Gene Selawski

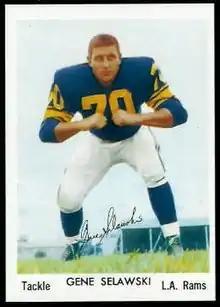
Selawski in 1959

Eugene Frank Selawski (November 28, 1935 – May 11, 1993) was an American football player. He was a first-team All-American tackle at Purdue University in 1958 and played three years of professional football for the Los Angeles Rams (1959), Cleveland Browns (1960) and San Diego Chargers (1961).